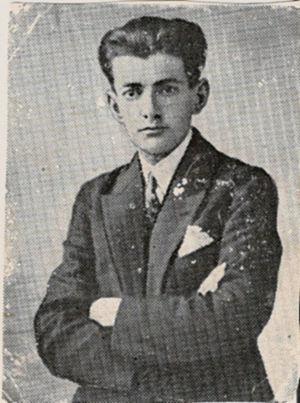
Portrait de l'écrivain François [Fanch] Abgrall
Botmeur [bɔtmœʁ] est une commune française du département du Finistère et de la région Bretagne ; elle fait partie de Monts d'Arrée Communauté.
François Abgrall est un écrivain et poète français né en Bretagne à Botmeur en 1906 et mort d'une tuberculose en 1930. Il fut journaliste au Pays Breton, à La Dépêche de Brest et de l'Ouest et à Ouest-Eclair avant de devenir écrivain, décrivant les Monts d'Arrée et le marais du Yeun Elez ainsi que la vie paysanne du début du XXᵉ siècle.